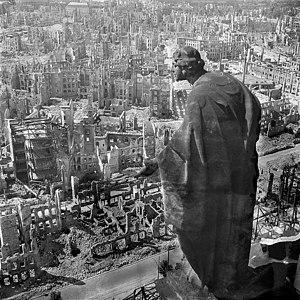
L'Allemagne, en forme longue la République fédérale d'Allemagne abrégée en RFA, est un État d'Europe centrale, entouré par la mer du Nord, le Danemark et la mer Baltique au nord, par la Pologne à l'est-nord-est, par la Tchéquie à l'est-sud-est, par l'Autriche au sud-sud-est, par la Suisse au sud-sud-ouest, par la France au sud-ouest, par la Belgique et le Luxembourg à l'ouest, enfin par les Pays-Bas à l'ouest-nord-ouest. Décentralisée et fédérale, l'Allemagne compte quatre métropoles de plus d'un million d'habitants : la capitale Berlin, ainsi que Hambourg, Munich et Cologne. Le siège du gouvernement est situé dans la ville de Berlin et dans la ville fédérale de Bonn. Francfort-sur-le-Main est considérée comme la capitale financière de l'Allemagne : dans cette ville se trouve le siège de la BCE.
Le bombardement de Dresde eut lieu du 13 au 15 février 1945, selon les principes de la directive du ministère de l'Aviation du gouvernement britannique sur le bombardement de zone du 14 février 1942, devenue avec l'USAAF la directive de Casablanca en 1943. Il détruisit presque entièrement la ville allemande de Dresde, dans le cadre d'un bombardement combiné en bomber stream. L'United States Army Air Forces et la Royal Air Force utilisèrent des bombes incendiaires notamment à la thermite, l'emploi du phosphore étant lui discuté. Les bombes classiques et à retardement furent aussi utilisées. L'évaluation actuelle du nombre des victimes se situe autour de 35 000 morts.
La Destruction de Dresde est un livre de David Irving publié en France en 1964 par Robert Laffont, dans la collection Ce jour-là : 13 février 1945 il fut publié aussi par les éditions J'ai lu Leur aventure n°146/147, 1970, dans un format de poche.
Richard Peter était un photojournaliste allemand. Il est notamment connu pour ses photographies de Dresde juste après la Seconde Guerre mondiale.
Dresde [dʁɛzd] est une ville-arrondissement d’Allemagne, capitale politique et deuxième ville la plus peuplée de la Saxe derrière Leipzig. Elle se situe dans le bassin de Dresde, entre les parties supérieures et médianes de l’Elbe et la plaine d’Allemagne du Nord.